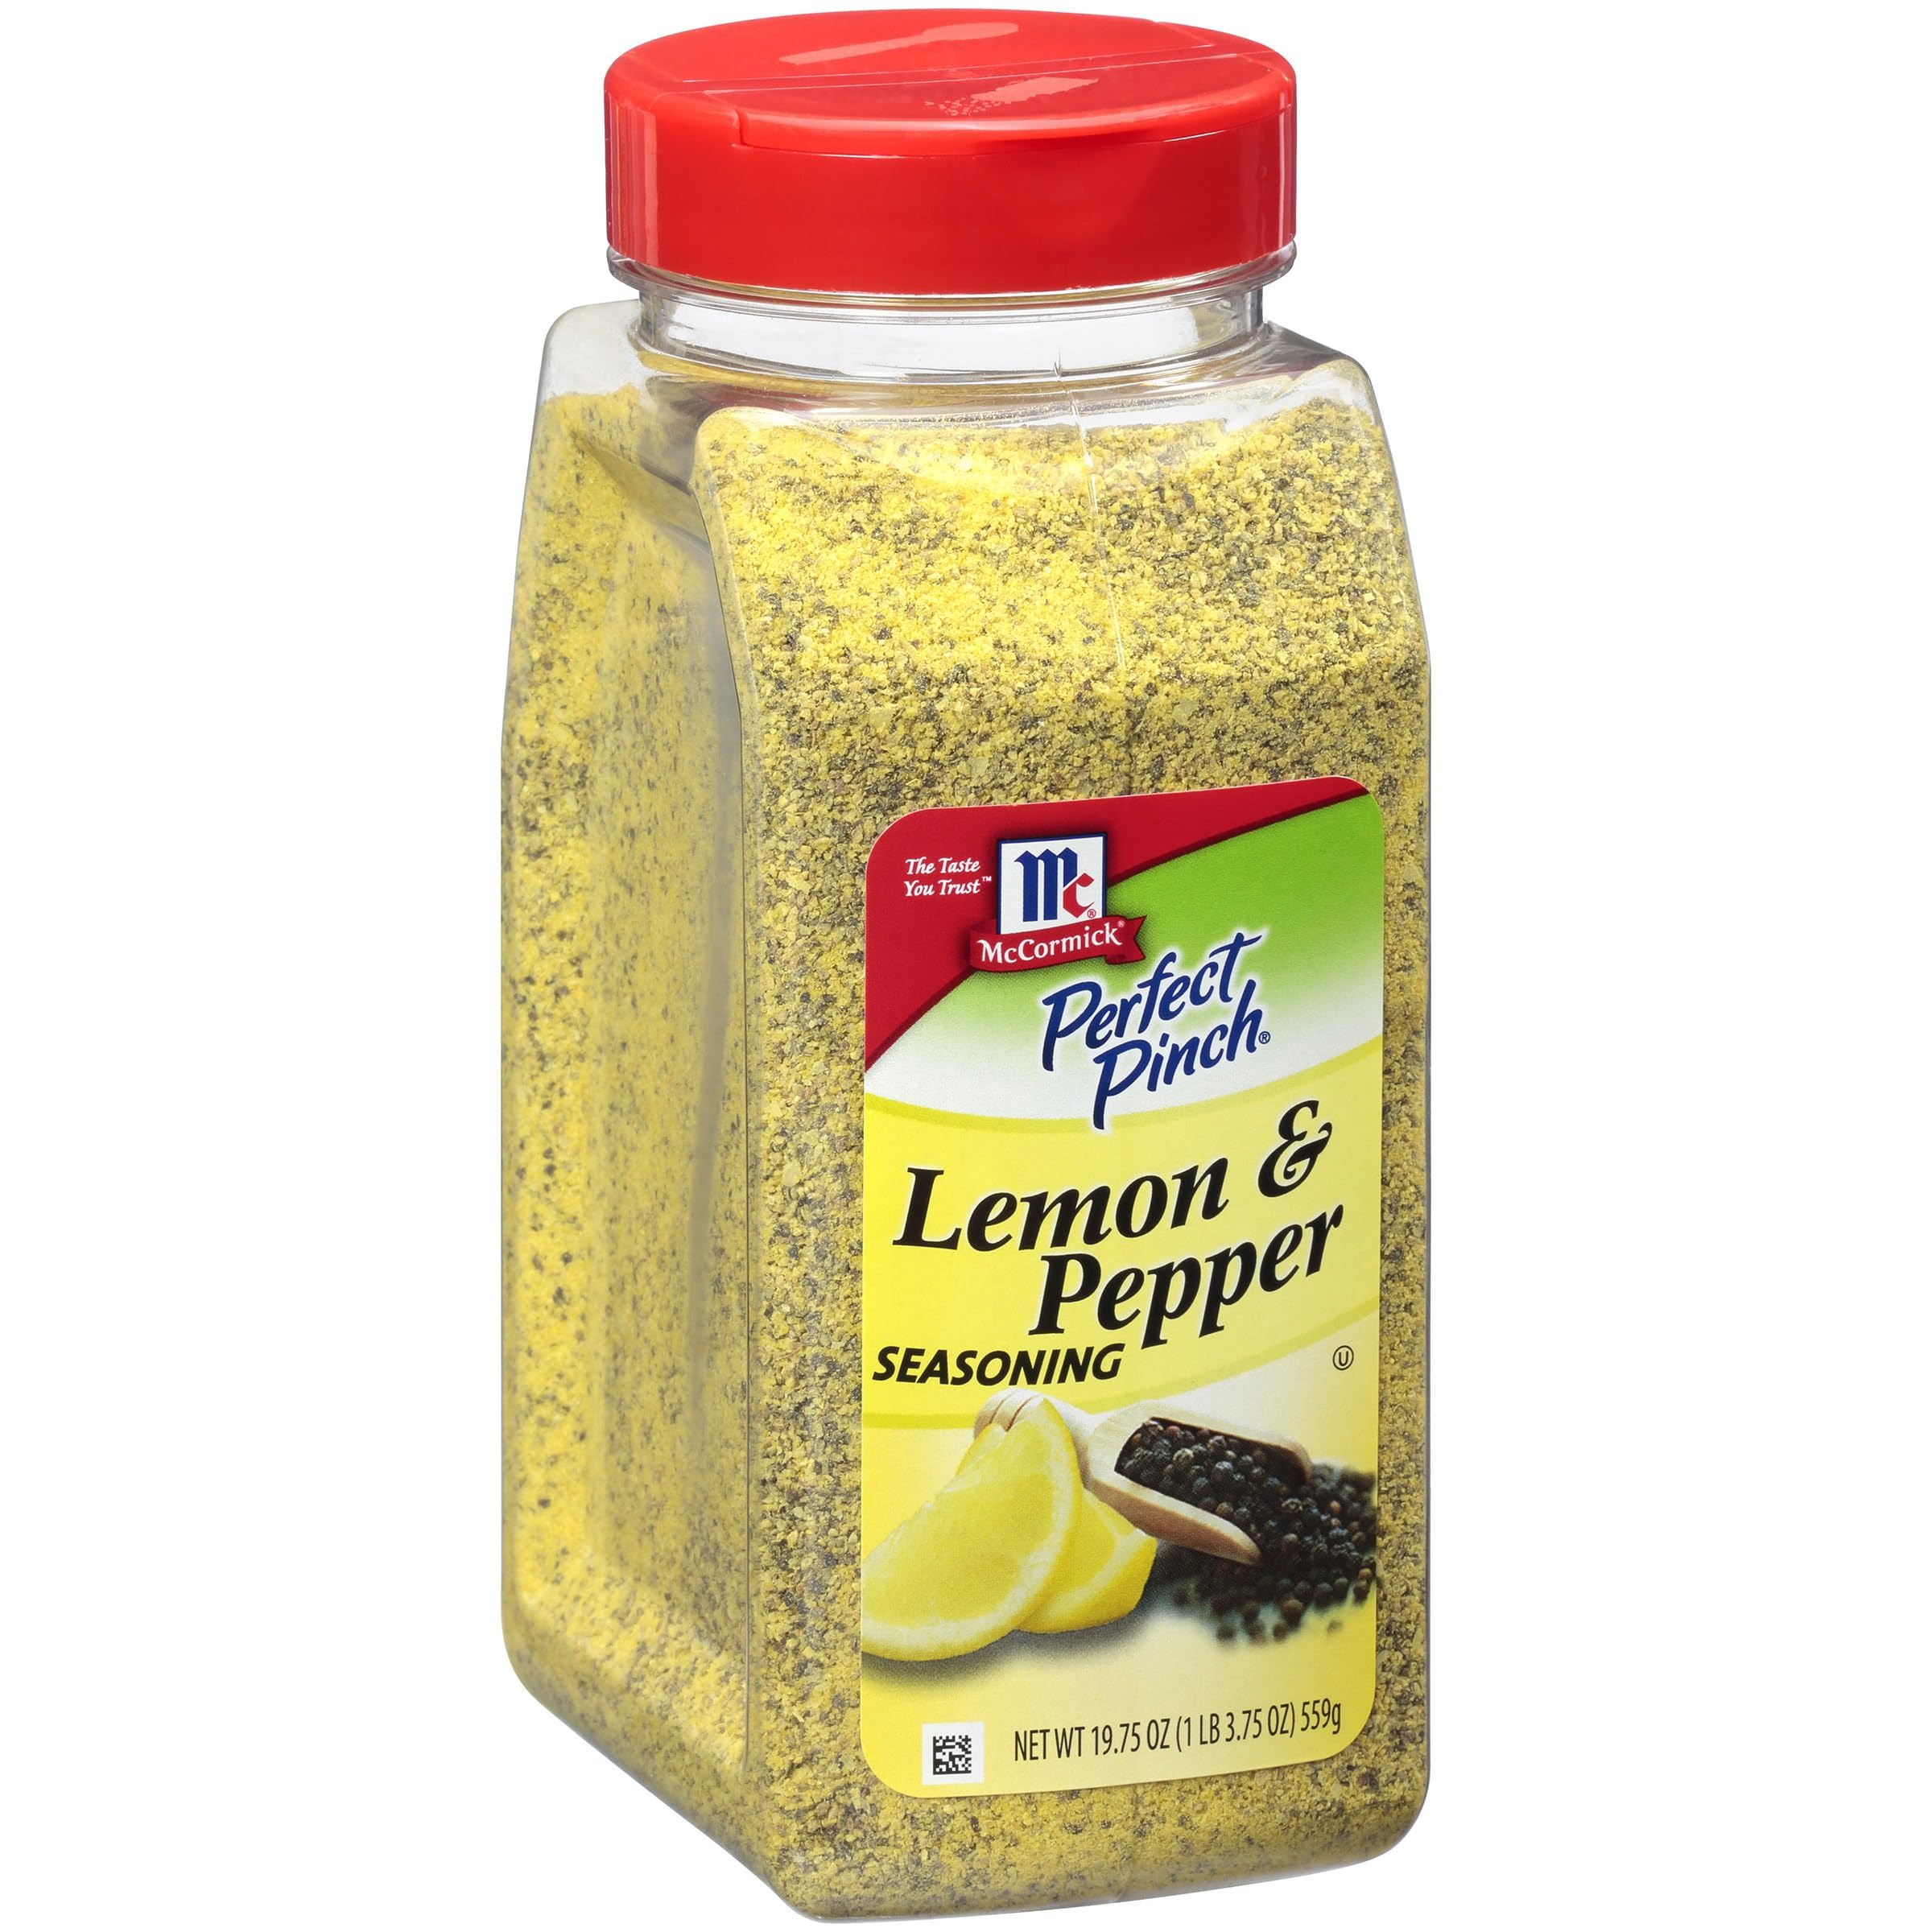
Item Name: McCormick Perfect Pinch Lemon & Pepper Seasoning, 19.75 oz
Bullet Point 1: McCormick Perfect Pinch Lemon & Pepper Seasoning is a classic blend for seafood
Bullet Point 2: A zesty seasoning blend of salt, black pepper, onion, garlic and lemon oil
Bullet Point 3: Versatile lemon pepper seasoning also for chicken, wings, salads & vegetables
Bullet Point 4: Convenient bottle with a flip-top for easy dispensing
Bullet Point 5: Fail-proof flavor, without the hassle
Value: 19.75
Unit: Ounce

Price: 6.82